Death Defying Acts

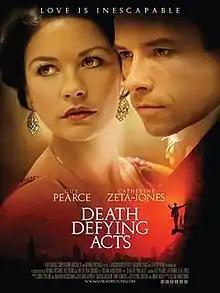
Promotional movie poster

Death Defying Acts is a 2007 supernatural romance film, directed by Gillian Armstrong, and starring Guy Pearce and Catherine Zeta-Jones. It concerns an episode in the life of Hungarian-American escapologist Harry Houdini at the height of his career in the 1920s. It was screened in a special presentation at the 2007 Toronto International Film Festival.